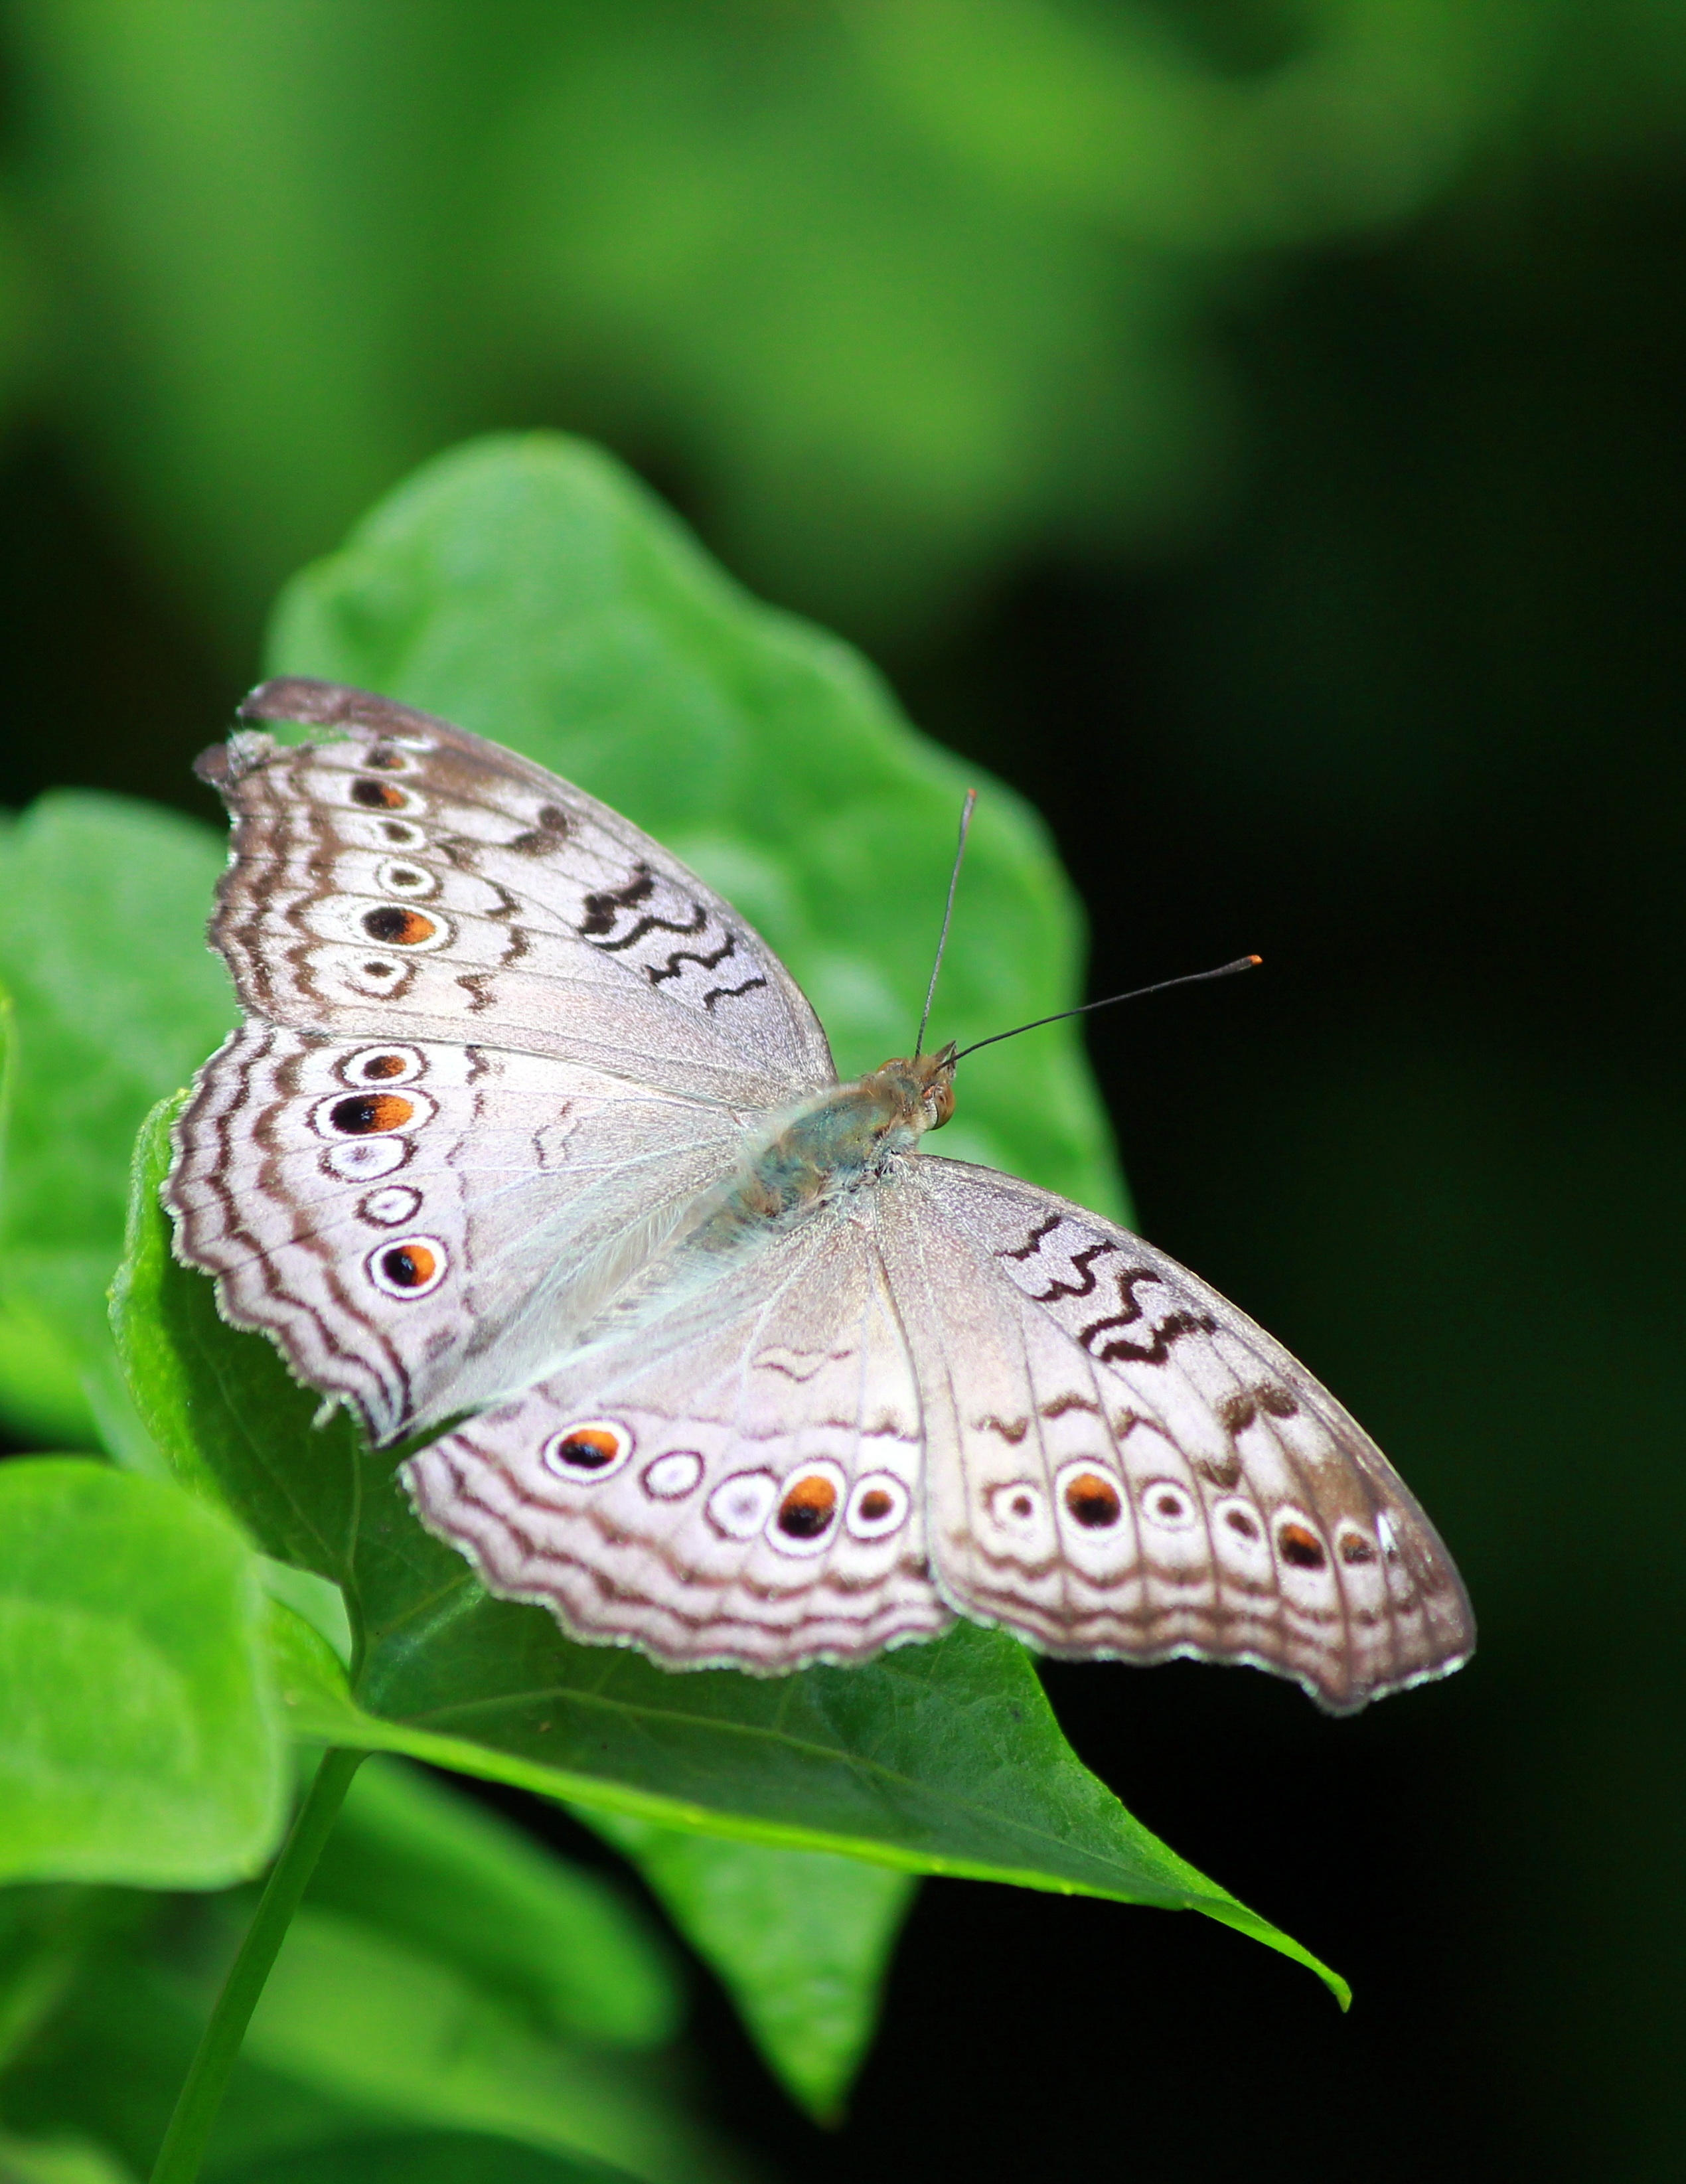
nature, grass, wing, photography, leaf, flower, green, insect, moth, butterfly, fauna, invertebrate, close up, macro photography, arthropod, pollinator, moths and butterflies, lycaenid, brush footed butterfly